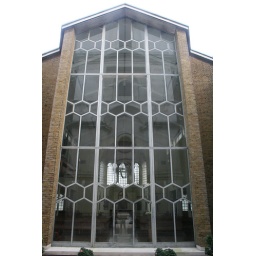
The tower reflected in the glass of the modern interior